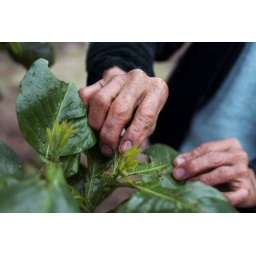
A villager trims a fruit tree by hand